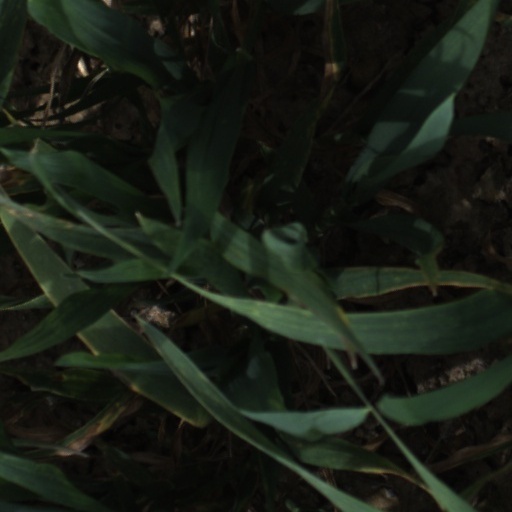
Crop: wheat